Jason Schirnack

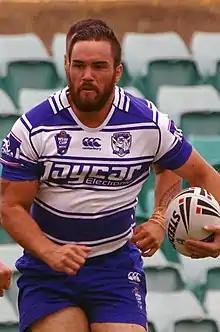
Schirnack in 2015

Jason Schirnack (born 27 July 1989) is a New Zealand rugby league player who plays for the Rockhampton Leagues Club Capras in the local Queensland competition. He plays in the . He is the brother of Alan Schirnack.